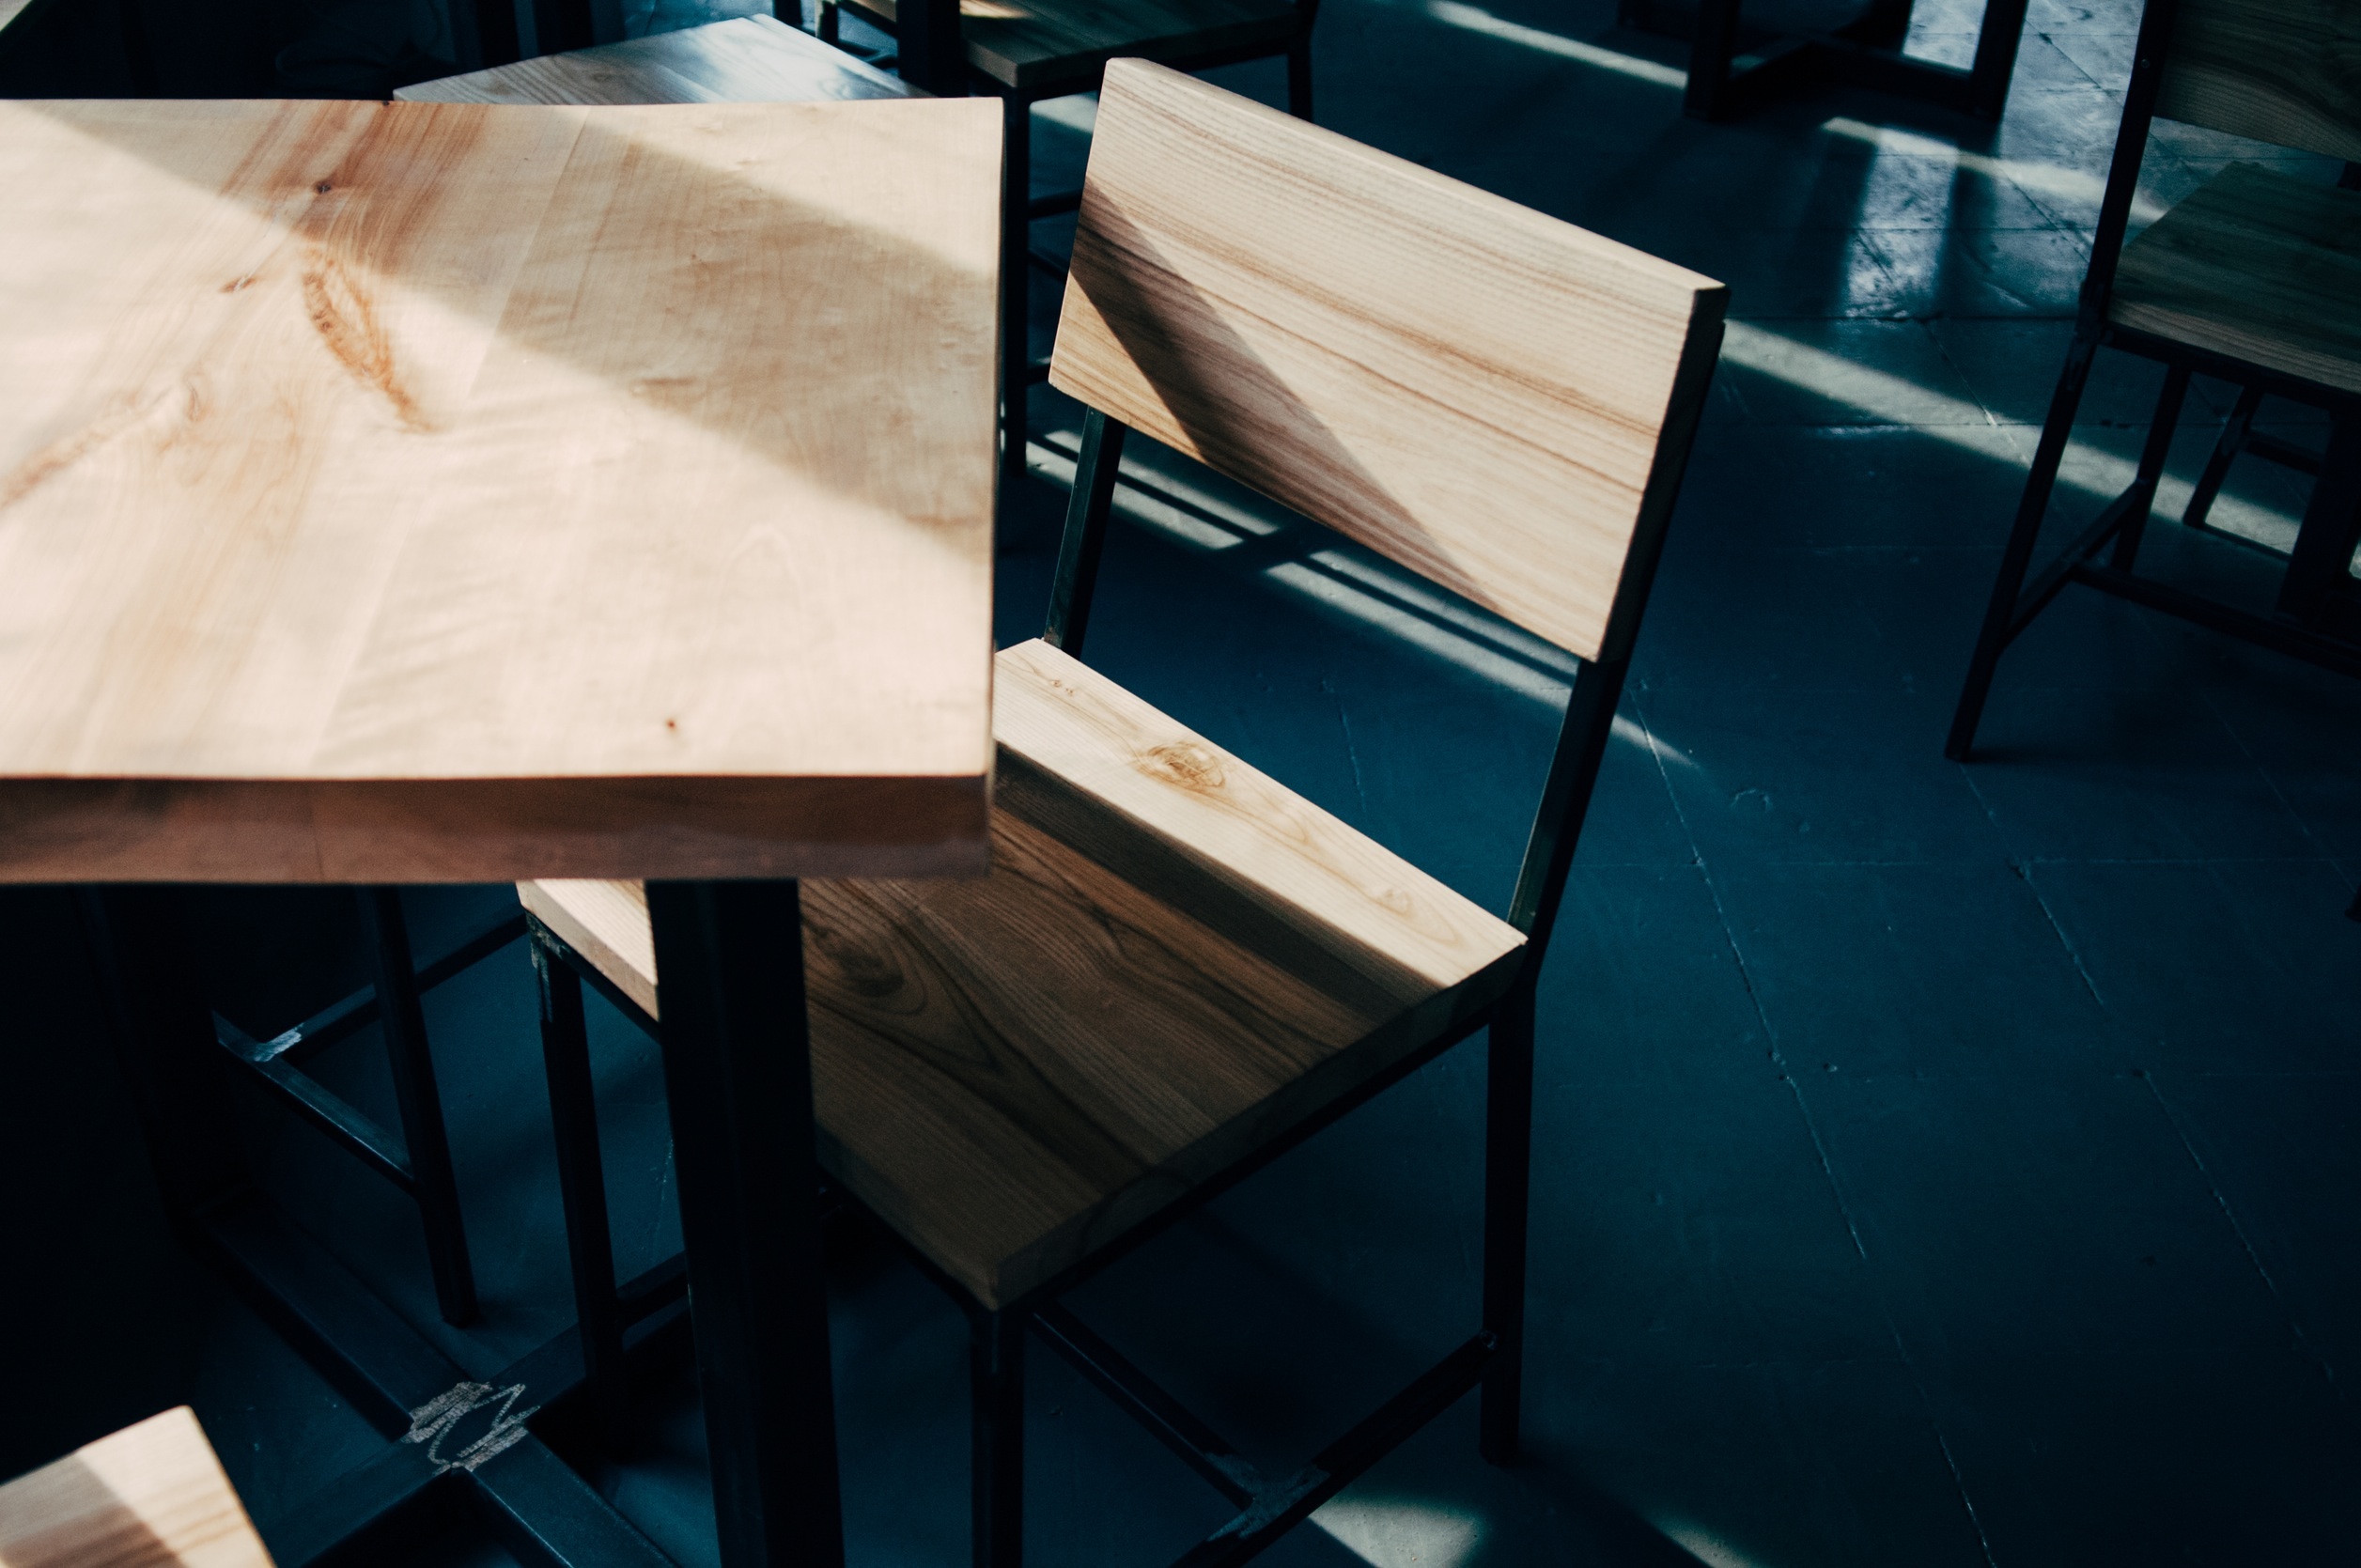
table, architecture, wood, floor, seat, stool, interior, glass, home, decoration, color, blue, furniture, apartment, art, design, wooden, style, shape, elegance, screenshot, comfortable